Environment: real
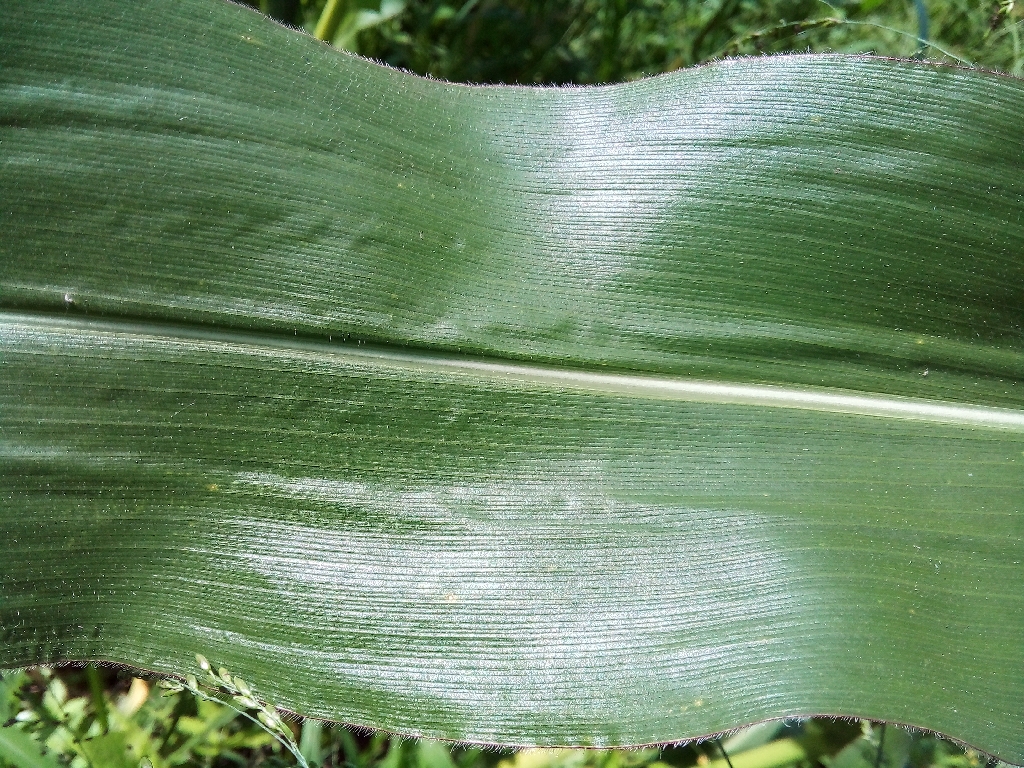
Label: healthy